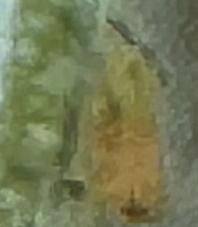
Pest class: english_grain_aphid